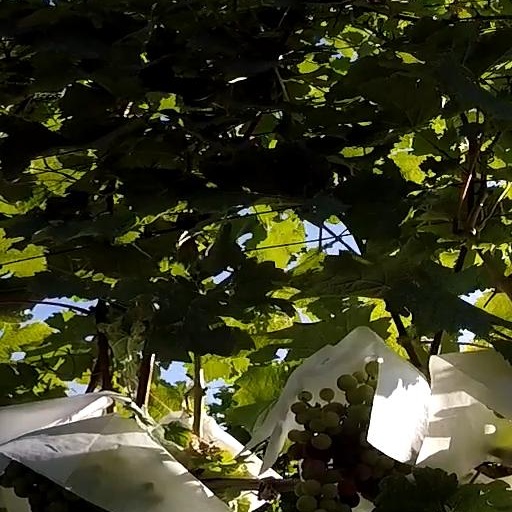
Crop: grape